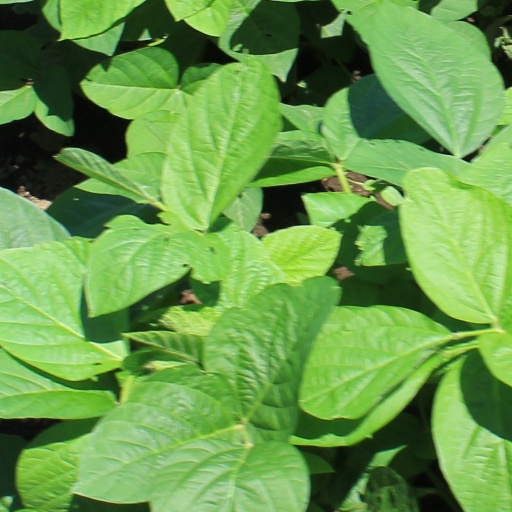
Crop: soybean